Protestant church music during and after the Reformation

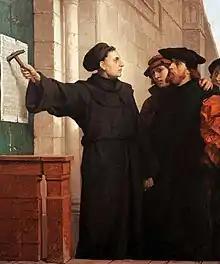
"Luther hammers his 95 theses to the door" at the Castle Church in Wittenberg, Germany

The Protestant Reformation, which rapidly spread throughout Europe in the sixteenth century, created sweeping changes in many facets of society. A call for reform and a subsequent break from the Roman Church by Martin Luther and his followers in 1521 following the Diet of Worms created an irreversible schism in the Church, and while this divide was more immediately noticeable politically, the Protestant movement changed many aspects of Europeans' daily lives through the reformed doctrine and practices of the new churches. One of the most noticeable changes to take place was the way in which Christians worshiped through music. Before and during the Reformation, much of Catholic worship music consisted of highly florid choral works, Gregorian plainchant, and responsive songs in praise of God and in honor of the Virgin Mary. Protestant reformers, however, sought to change Catholicism's perceived "dangers of overly theatrical performances, the unwarranted expense of elaborate ceremonies and enormous pipe organs and the uselessness of text unintelligible to the common man." The urge for reform in these areas created two main schools of thought: One which adhered to the regulative principle of worship music, and one which followed the normative principle, with the latter becoming far more prevalent as time progressed. The dissension between these two groups led to stark contrasts in worship practices.